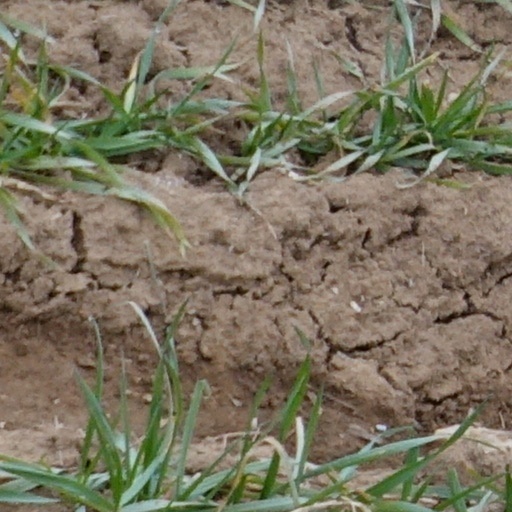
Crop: wheat